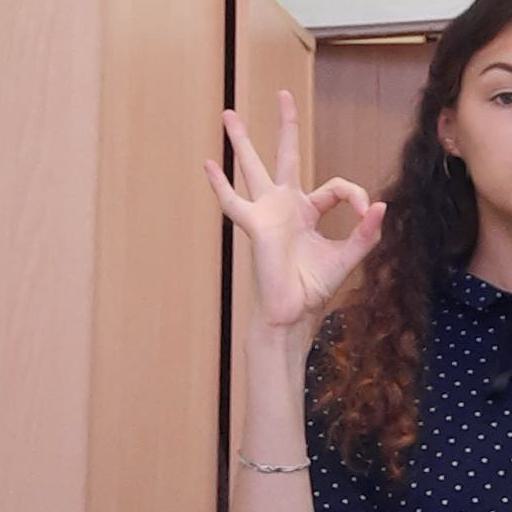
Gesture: ok